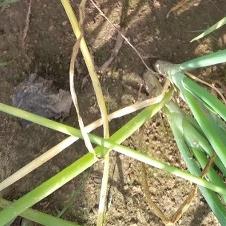
Crop: Onion
Condition: fusarium-d